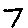
Label: 7